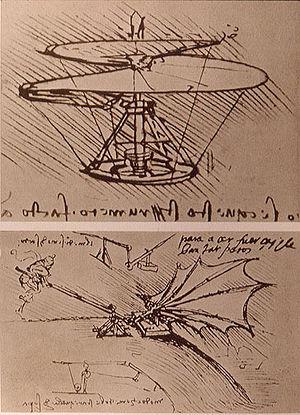
Léonard de Vinci, né le 15 avril 1452 à Vinci et mort le 2 mai 1519 à Amboise, est un peintre italien et un homme d'esprit universel, à la fois artiste, organisateur de spectacles et de fêtes, scientifique, ingénieur, inventeur, anatomiste, peintre, sculpteur, architecte, urbaniste, botaniste, musicien, poète, philosophe et écrivain.
Dirigeable fantôme était le terme utilisé à la fin du XIXᵉ siècle et au début du XXᵉ siècle, principalement en États-Unis mais pas exclusivement, dans des articles de presse relatant le passage dans le ciel, généralement à la nuit tombée, de lumières et d'objets non identifiés ayant une forme de cigare ou de disque, parfois équipés d'hélices ou d'ailes.